Molecular genetics

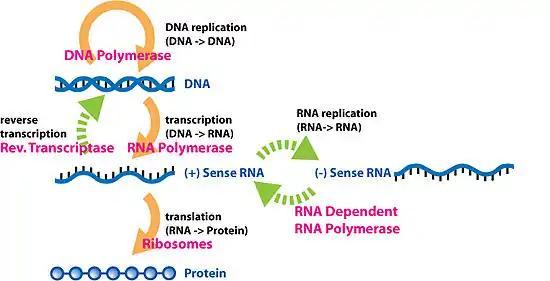
This image shows an example of the central dogma using a DNA strand being transcribed then translated and showing important enzymes used in the processes.

The central dogma plays a key role in the study of molecular genetics. The central dogma states that DNA replicates itself, DNA is transcribed into RNA, and RNA is translated into proteins. Along with the central dogma, the genetic code is used in understanding how RNA is translated into proteins. Replication of DNA and transcription from DNA to mRNA occurs in the nucleus while translation from RNA to proteins occurs in the ribosome. The genetic code is made of four interchangeable parts othe DNA molecules, called "bases": adenine, cytosine, uracil (in RNA; thymine in DNA), and guanine and is redundant, meaning multiple combinations of these base pairs (which are read in triplicate) produce the same amino acid. Proteomics and genomics are fields in biology that come out of the study of molecular genetics and the central dogma.